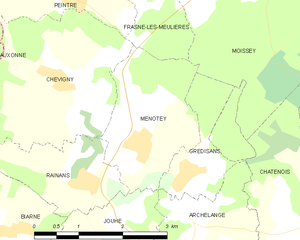
Menotey est une commune française située dans le département du Jura en région Bourgogne-Franche-Comté. Les habitants se nomment les Menoteyers et Menoteyères. Le village compte un hameau : Les Baraques.